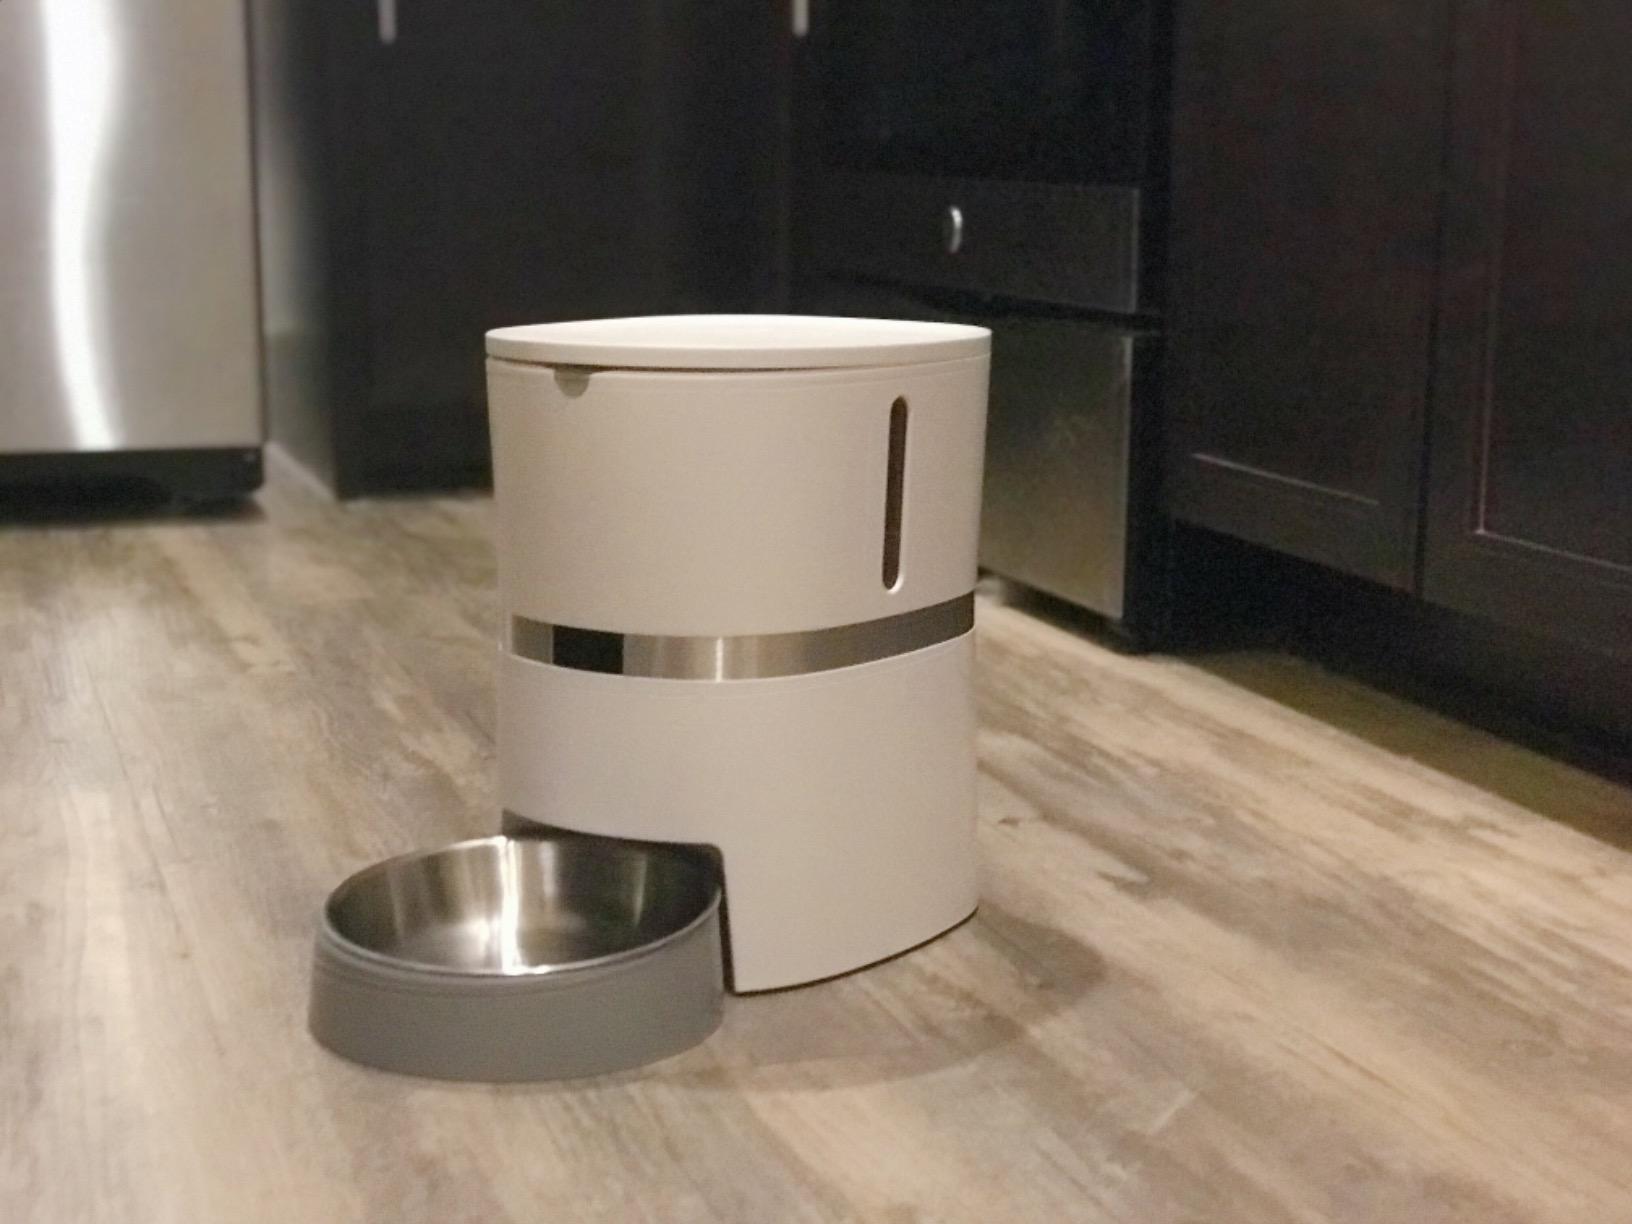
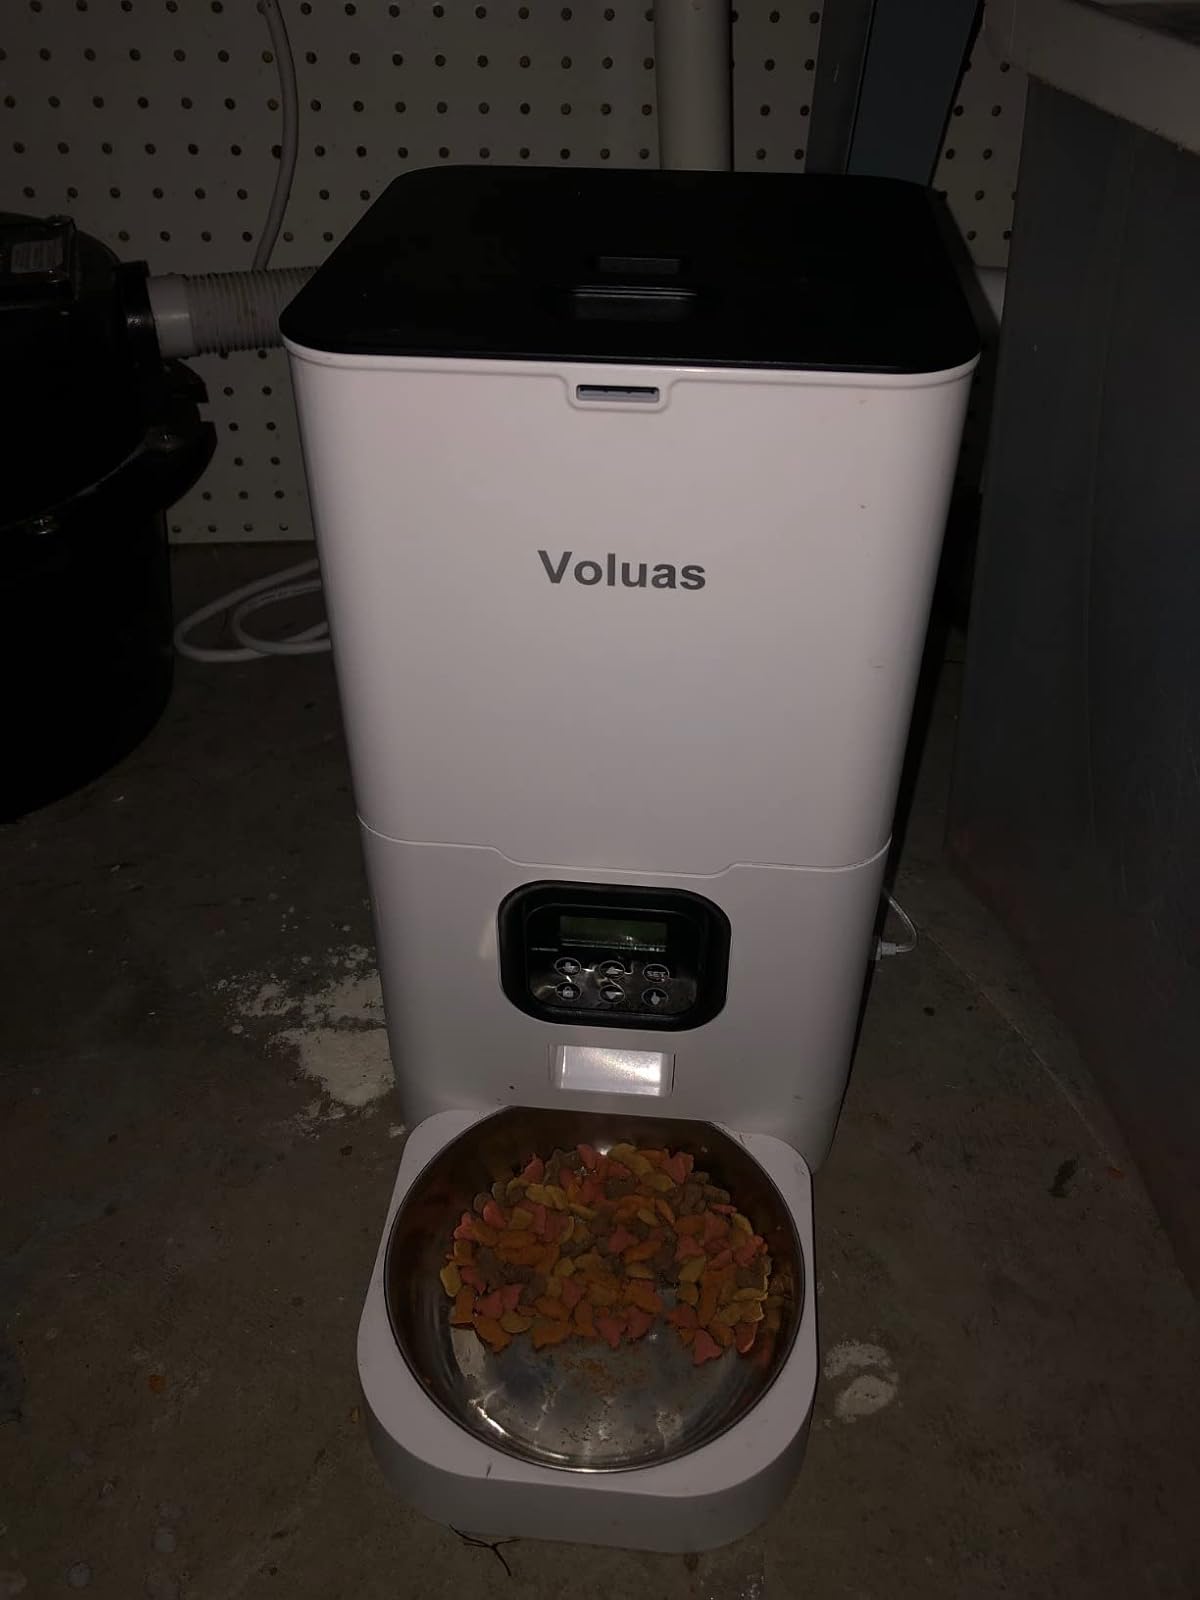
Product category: items_feeder
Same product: no